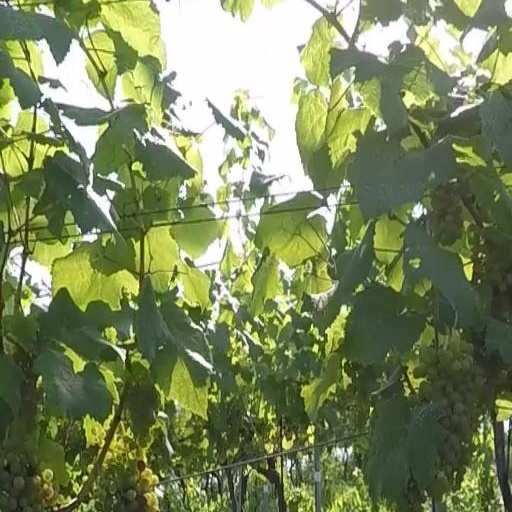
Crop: grape